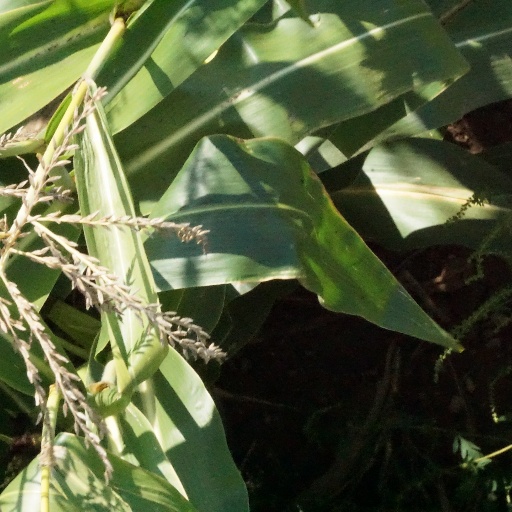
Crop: maize; corn